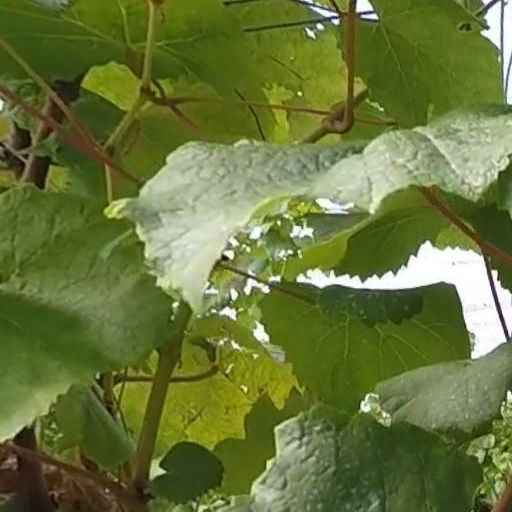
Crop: grape